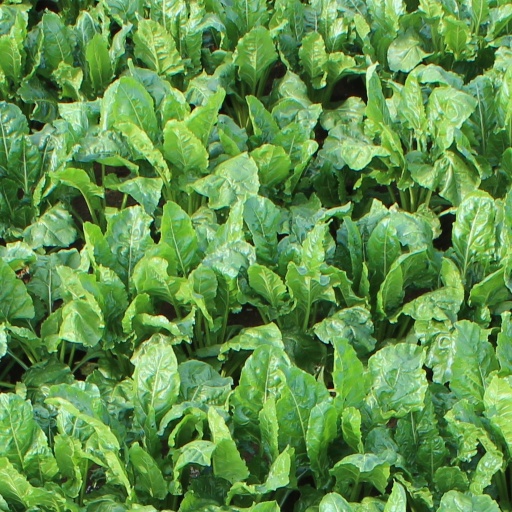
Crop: sugar beet